Joe Bonsall

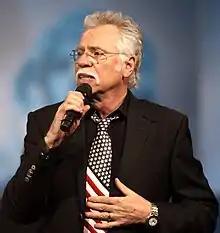
Bonsall in 2013

Joseph Sloan Bonsall Jr. (May 18, 1948 – July 9, 2024) was an American singer who was tenor vocalist of the Oak Ridge Boys from 1973 to 2023. Besides charting numerous hits as a member of the Oak Ridge Boys, Bonsall had a solo hit guesting with Sawyer Brown on their 1986 single "Out Goin' Cattin', on which he was credited as "Cat Joe Bonsall".